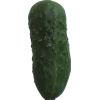
Label: Cucumber 1